Rizal Memorial Baseball Stadium

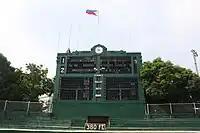

The Far Eastern Championship Games (also known as Far East Games) was a small Asian multi-sport competition considered to be a precursor to the Asian Games. In 1912, E.S. Brown, president of the Philippine Athletic Association and Manila Carnival Games, proposed the creation of the "Far Eastern Olympic Games" to China and Japan. It was at that time that Governor-General William Cameron Forbes was the president of the Philippine Amateur Athletic Association from 1911-1913. Governor-General Forbes formed the Far Eastern Olympic Association.